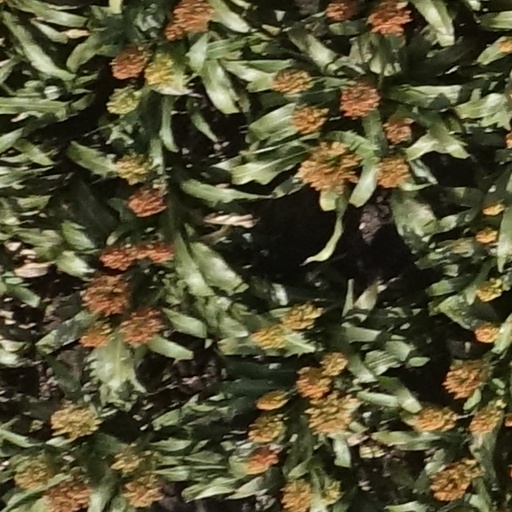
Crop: sorghum